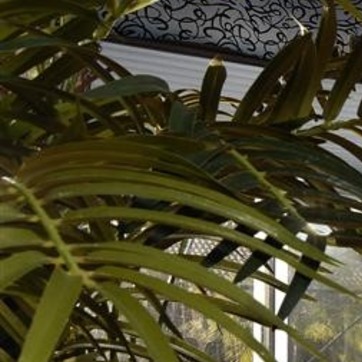
Material: foliage